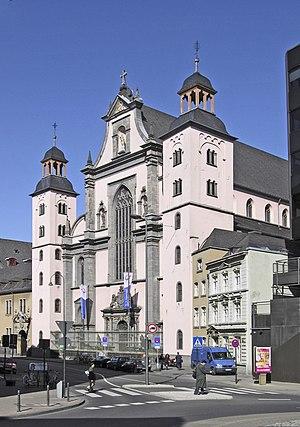
L'église de l'Assomption est l'église la plus importante de la ville de Cologne en Allemagne, après la cathédrale de Cologne. Elle est située à la Marzellenstraße tout près de la gare centrale de Cologne, juste derrière la cathédrale. L'église est dédiée à l'Assomption de la Vierge Marie et vouée au culte catholique. C'est l'un des rares édifices baroques de la ville restés encore debout, après les destructions de la Seconde Guerre mondiale. La première pierre de l'église est bénite en 1618.